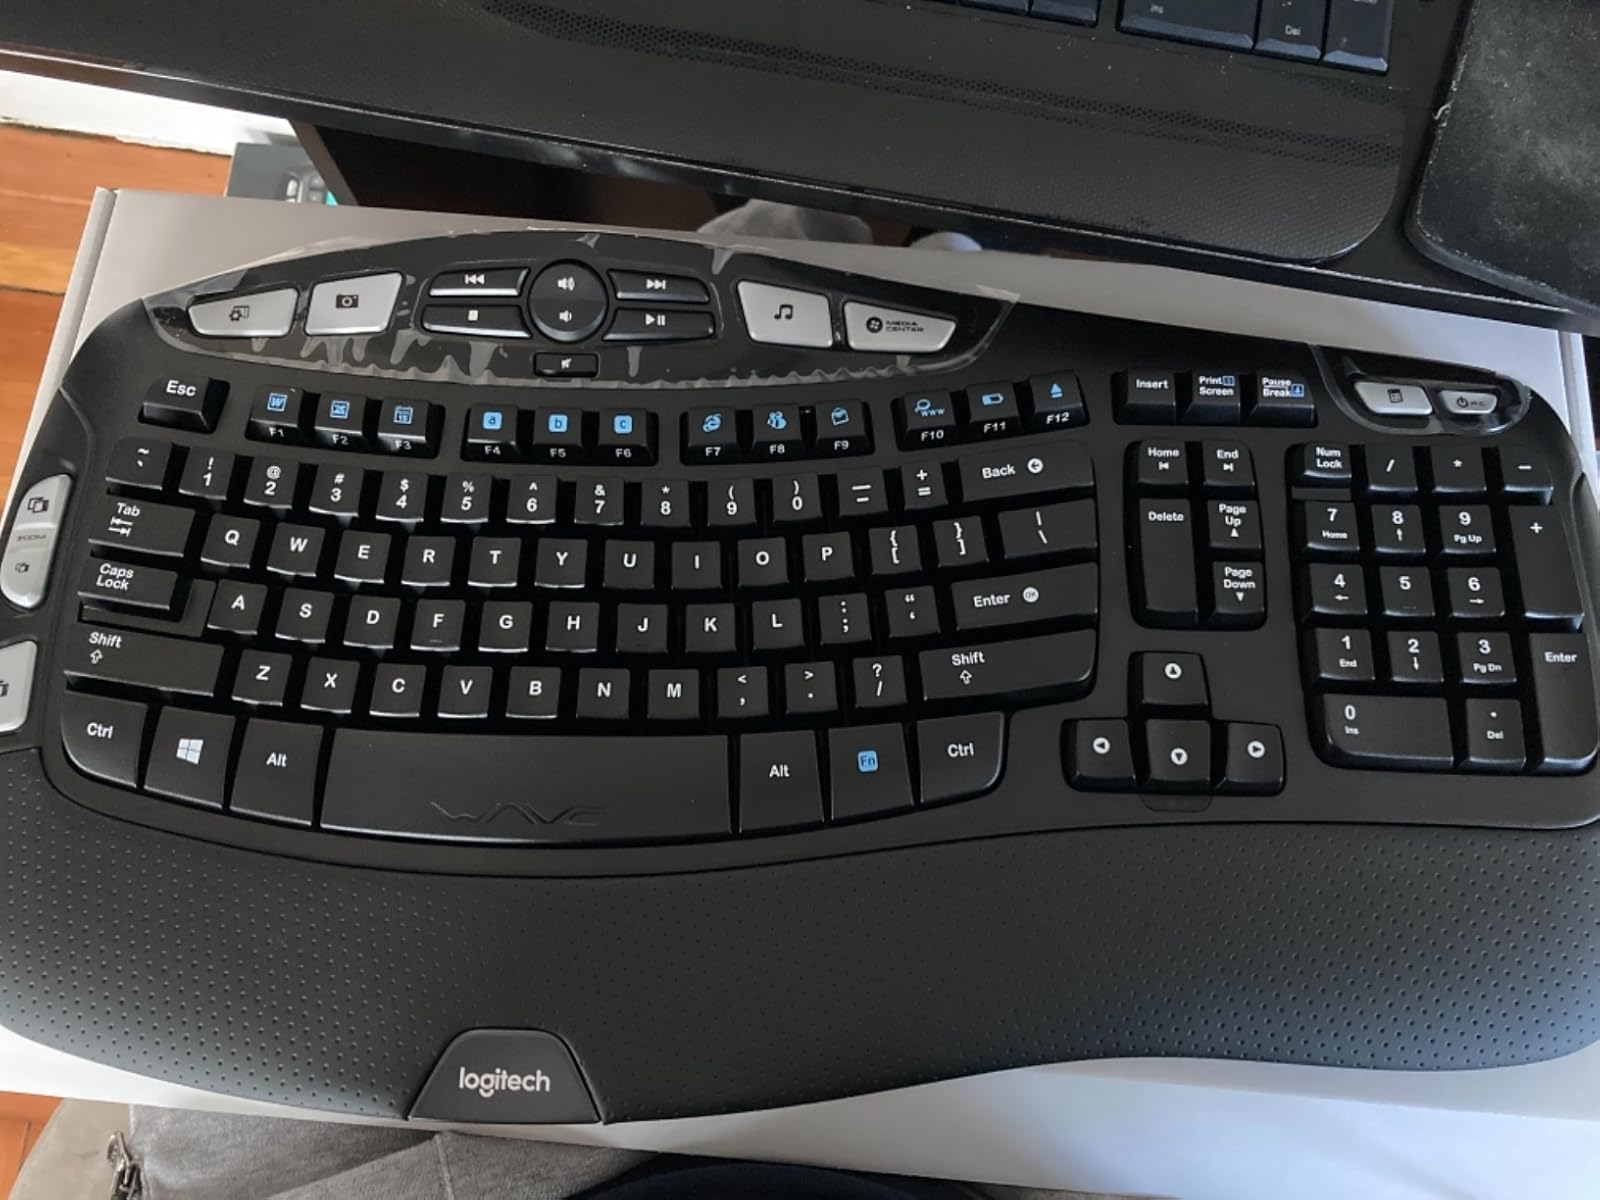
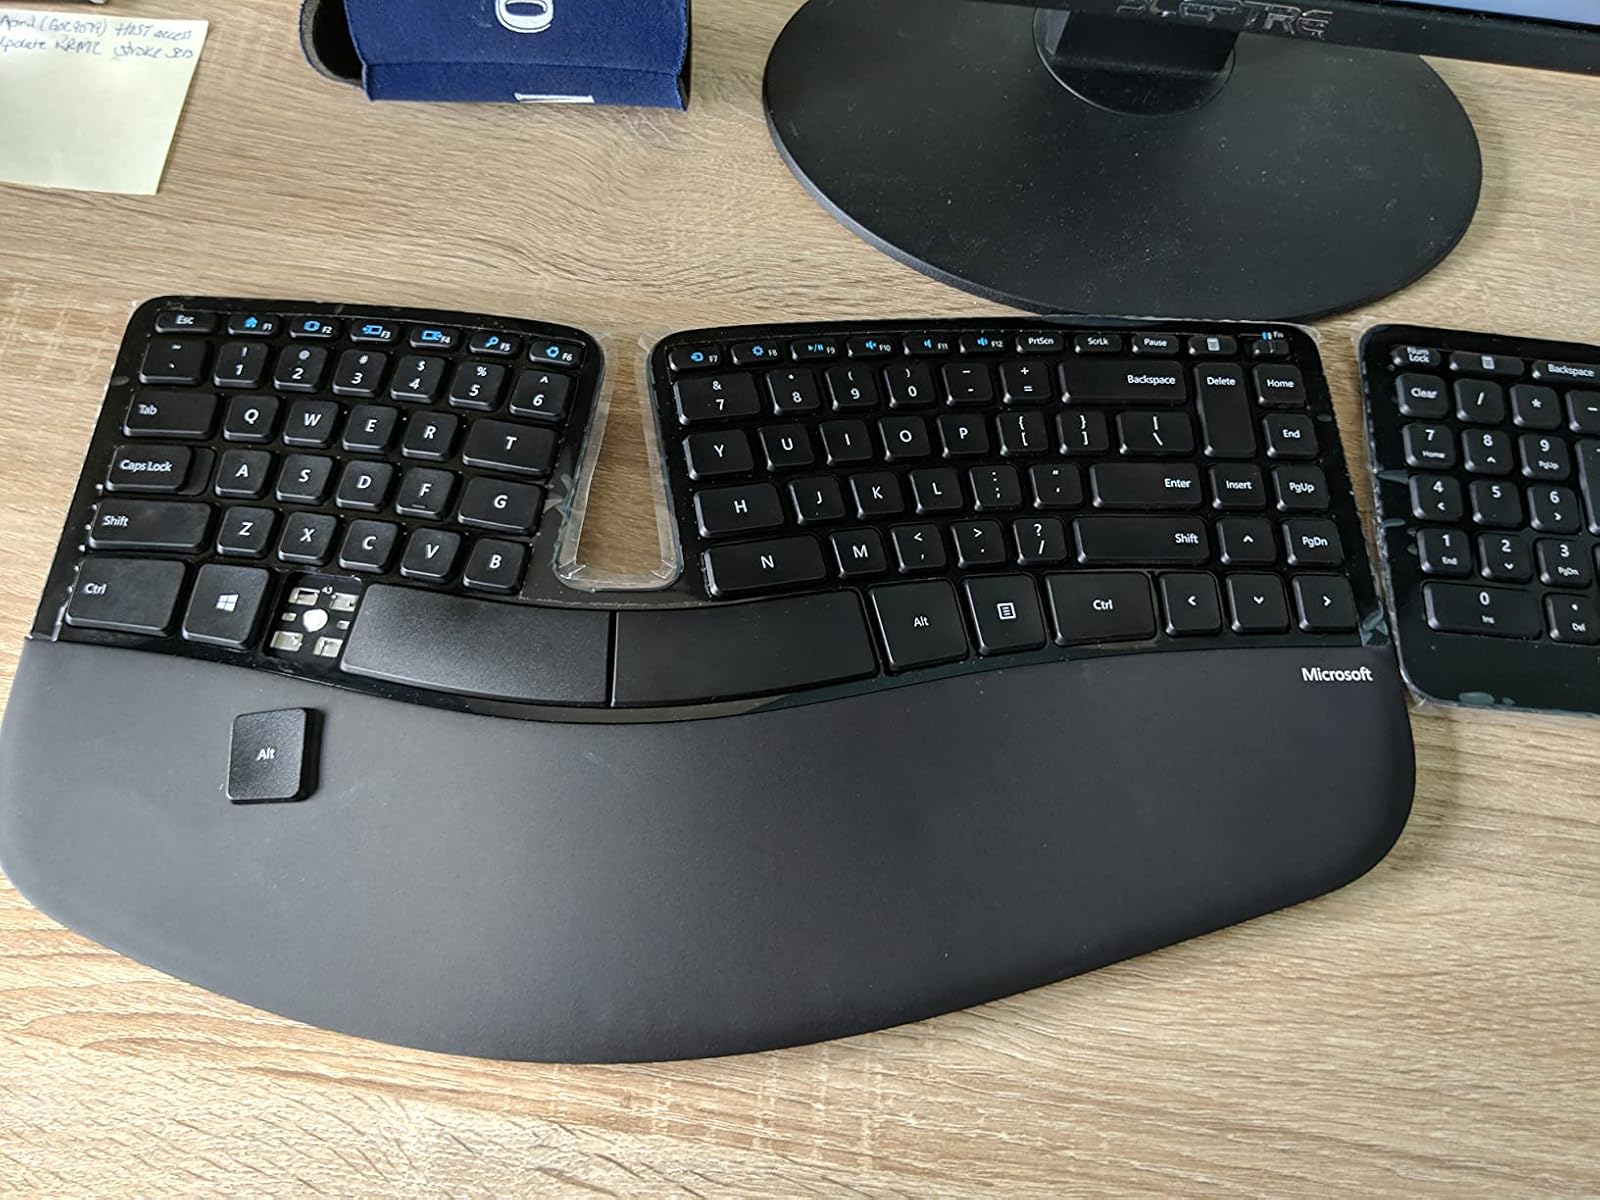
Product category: keyboard
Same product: no